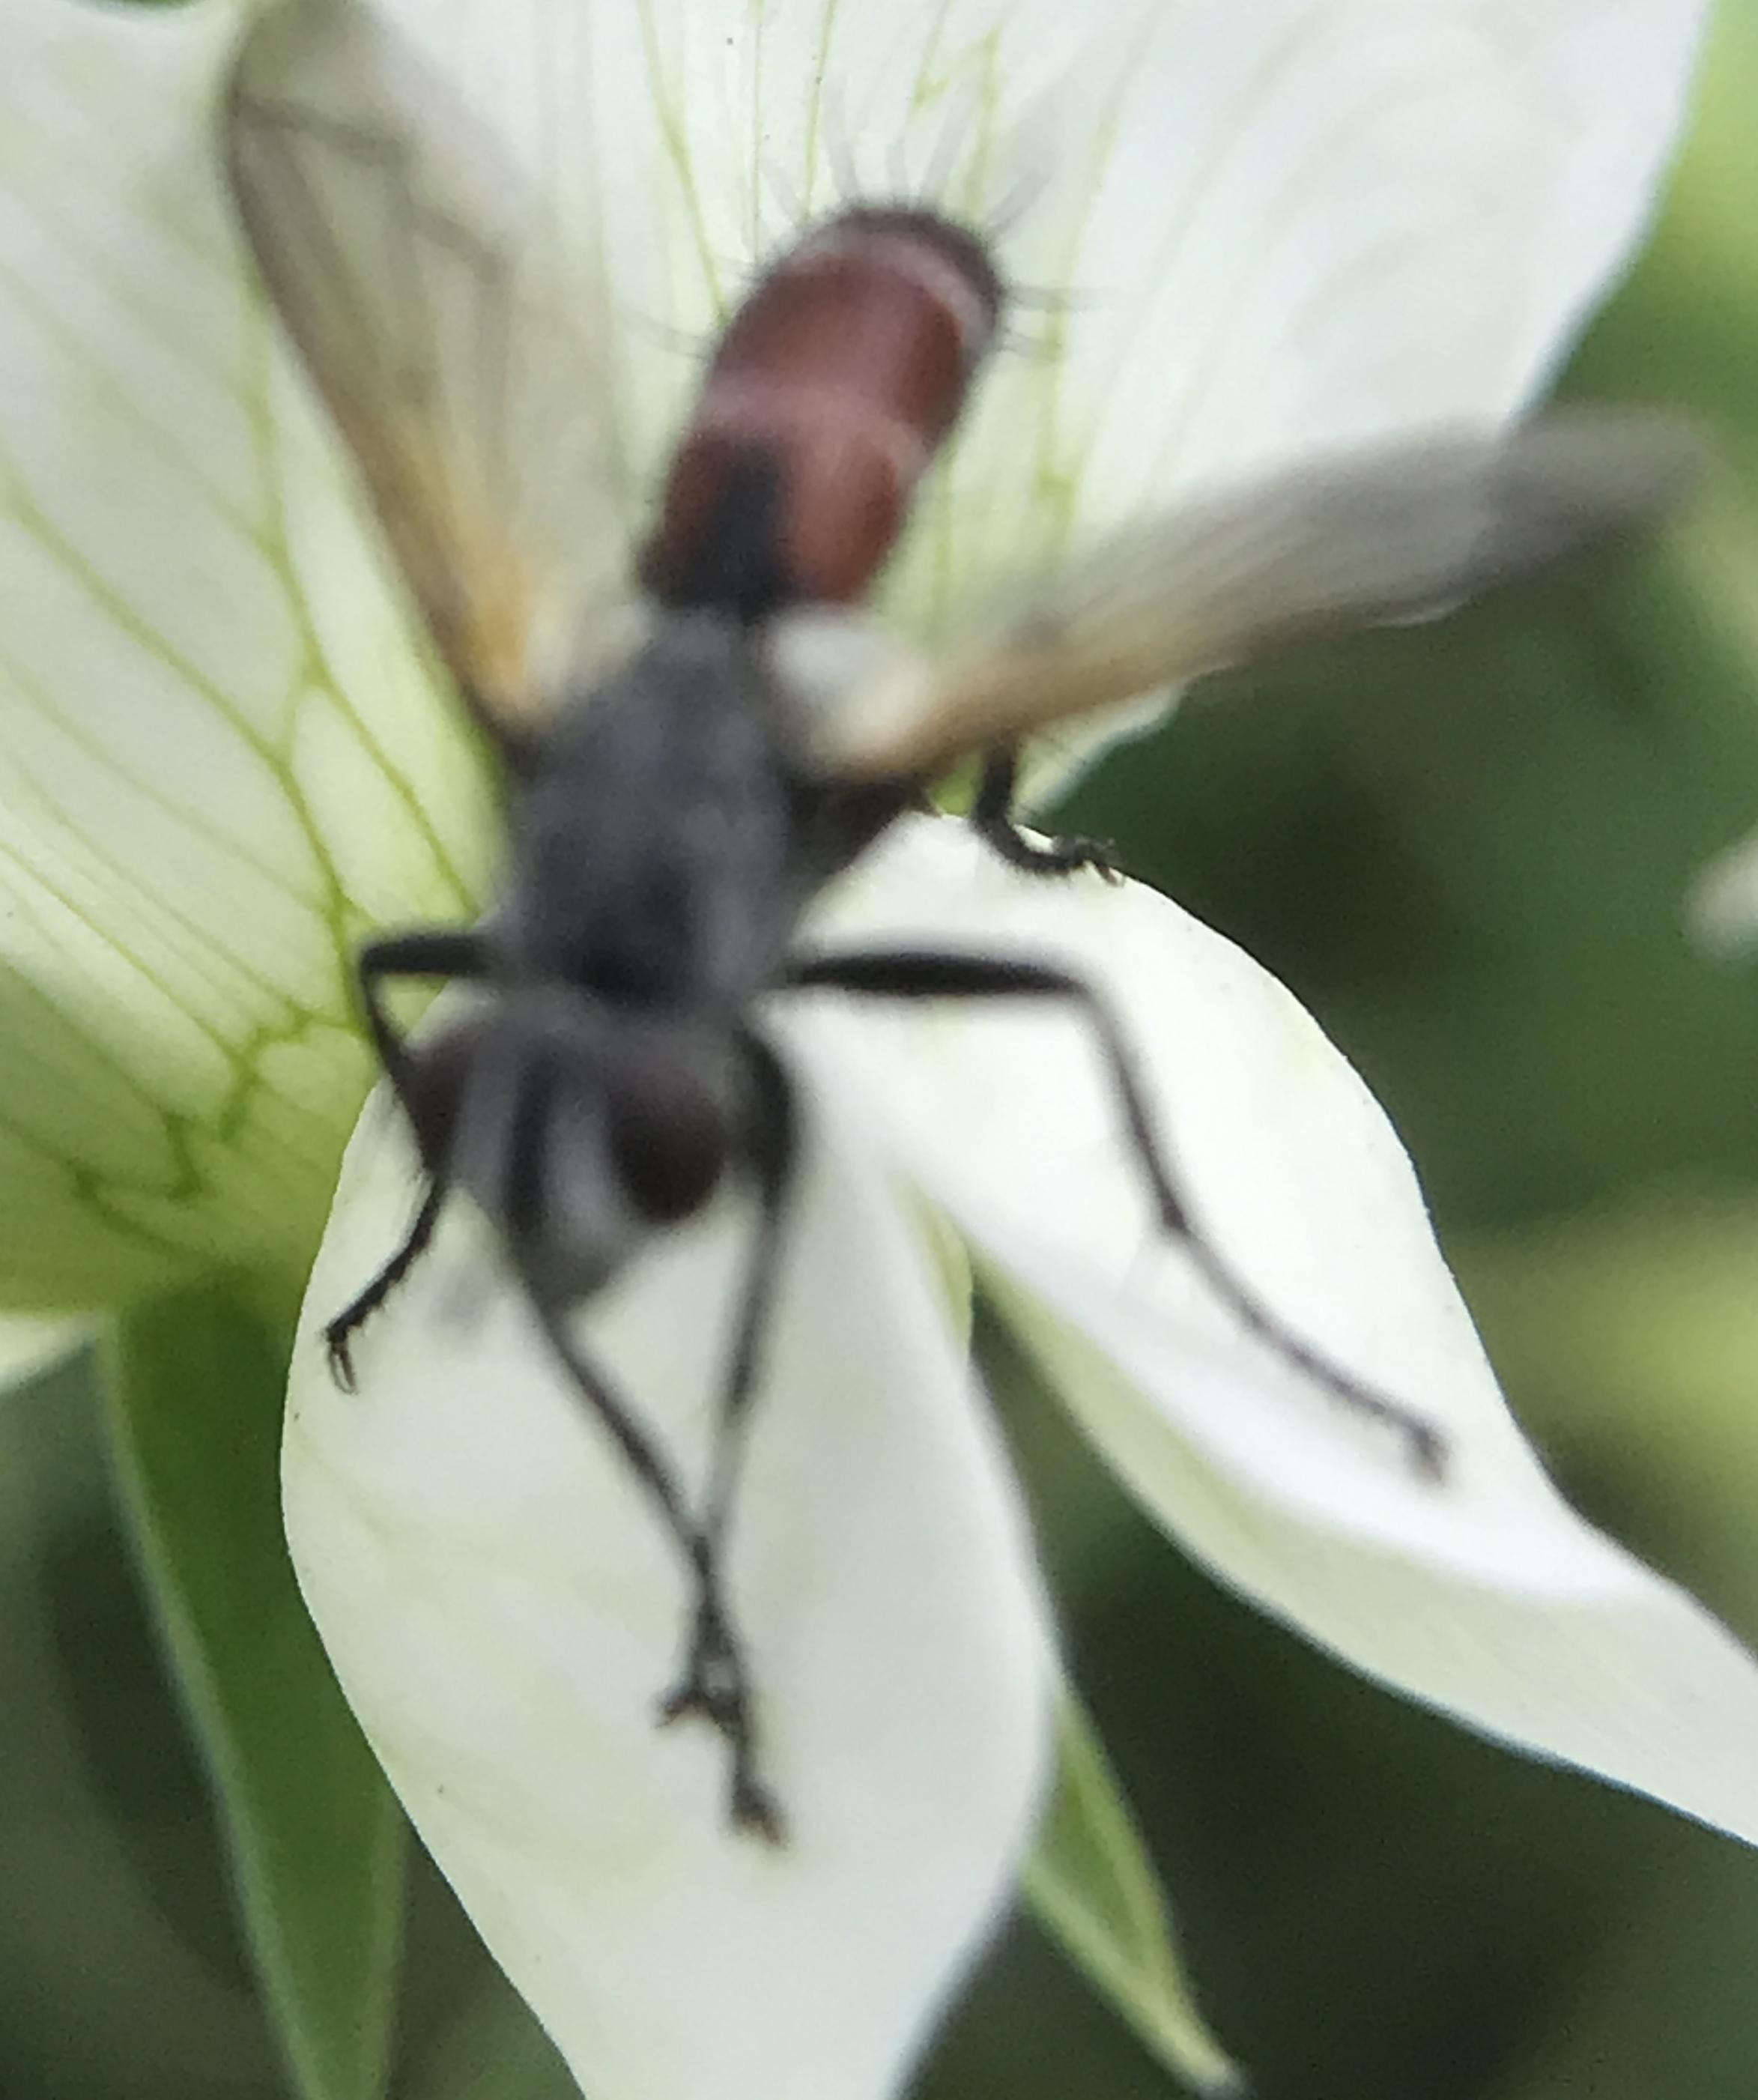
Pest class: predators